National Ballet of Rwanda

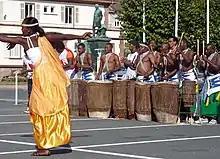
2011 show.

The National Ballet of Rwanda, also known as the Urukerereza National Ballet, is a Rwandan dance company. It was created in 1974 at the behest of President Juvenal Habyarimana. Their long-running show features traditional Rwandan songs, drums and dances (not European ballet).